University of Wisconsin–Whitewater

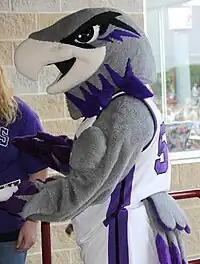
Willie Warhawk, UWW mascot

UW–Whitewater is a member of NCAA Division III for athletics. It is a part of the Wisconsin Intercollegiate Athletic Conference (WIAC). The university's athletics teams are nicknamed the "Warhawks" and are represented by the colors purple and white.